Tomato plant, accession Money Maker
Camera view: vertical (180 deg); turntable rotation: 270 degrees
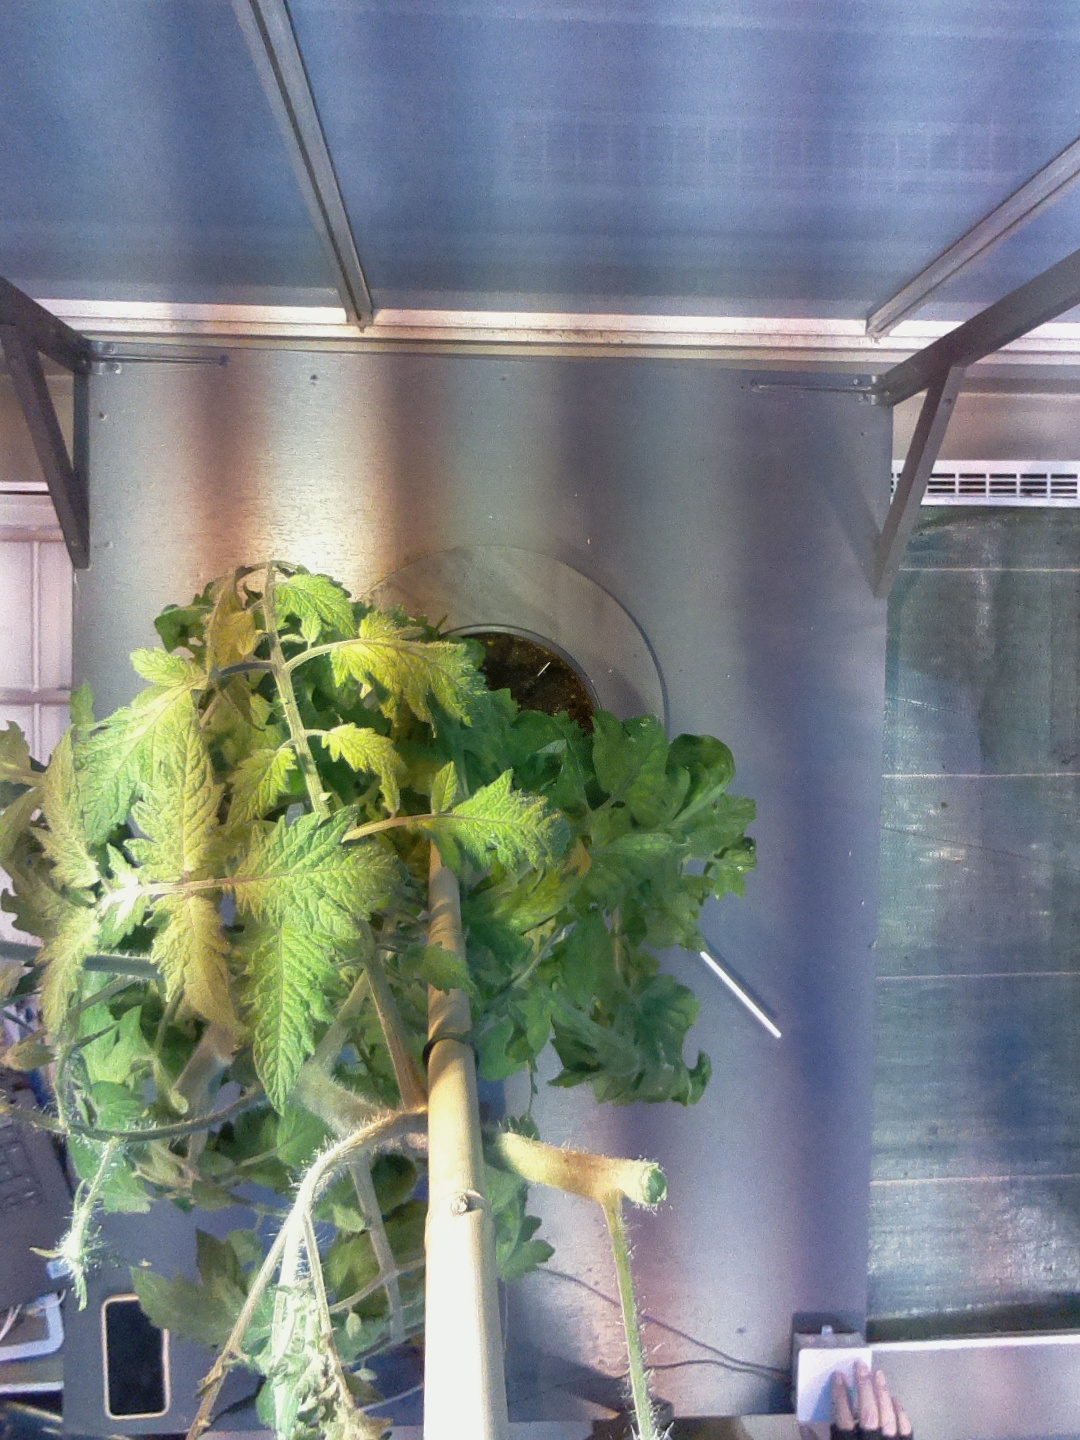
BBCH growth stage 71: 10%-20% of final fruit size